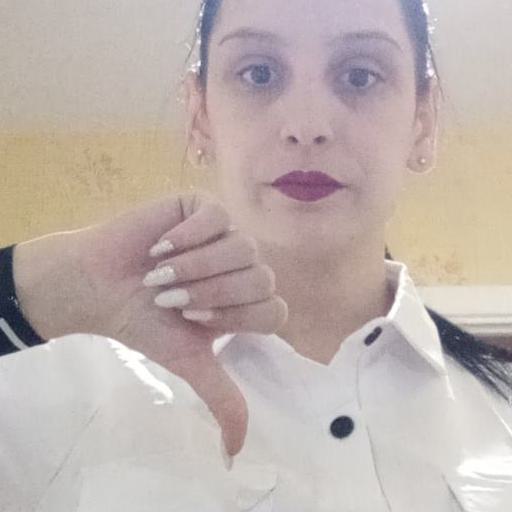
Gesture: dislike